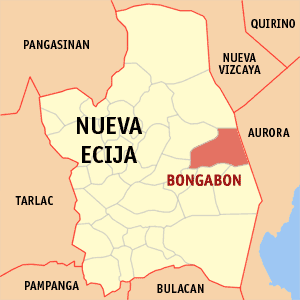
Bongabon est une localité de la province de Nueva Ecija, aux Philippines. En 2015, elle compte 64 173 habitants.